Montana Stream Access Law

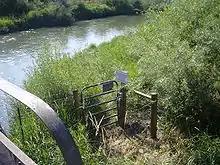
Favorable posted county road bridge crossing on East Gallatin River near Belgrade, MT

The Montana Stream Access Law says that anglers, floaters and other recreationists in Montana have full use of most natural waterways between the high-water marks for fishing and floating, along with swimming and other river or stream-related activities. In 1984, the Montana Supreme Court held that the streambed of any river or stream that has the capability to be used for recreation can be accessed by the public regardless of whether the river is navigable or who owns the streambed property. On January 16, 2014, the Montana Supreme Court, in a lawsuit filed by the Public Land/Water Access Association over access via county bridges on the Ruby river in Madison County, Montana reaffirmed the Montana Stream Access Law and the public's right to access rivers in Montana from public easements.